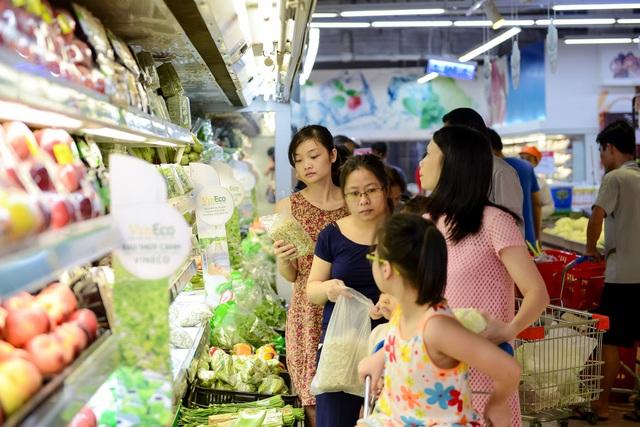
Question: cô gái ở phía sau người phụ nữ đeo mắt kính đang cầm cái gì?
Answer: một bịch rau